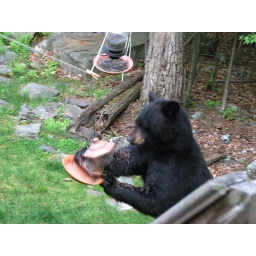
Back in June, this bear help itself to the bird feeder